Fred Astaire and Ginger Rogers

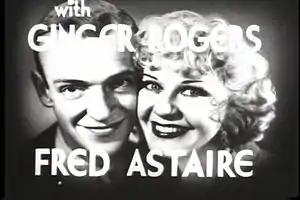
Fred Astaire and Ginger Rogers's first movie together was "Flying Down to Rio" (1933).

Fred Astaire (May 10, 1899 – June 22, 1987) and Ginger Rogers (July 16, 1911 – April 25, 1995) were dance partners in a total of 10 films, 9 being released by RKO Pictures from 1933 to 1939, and 1, "The Barkleys of Broadway", by Metro-Goldwyn-Mayer in 1949, their only Technicolor film.